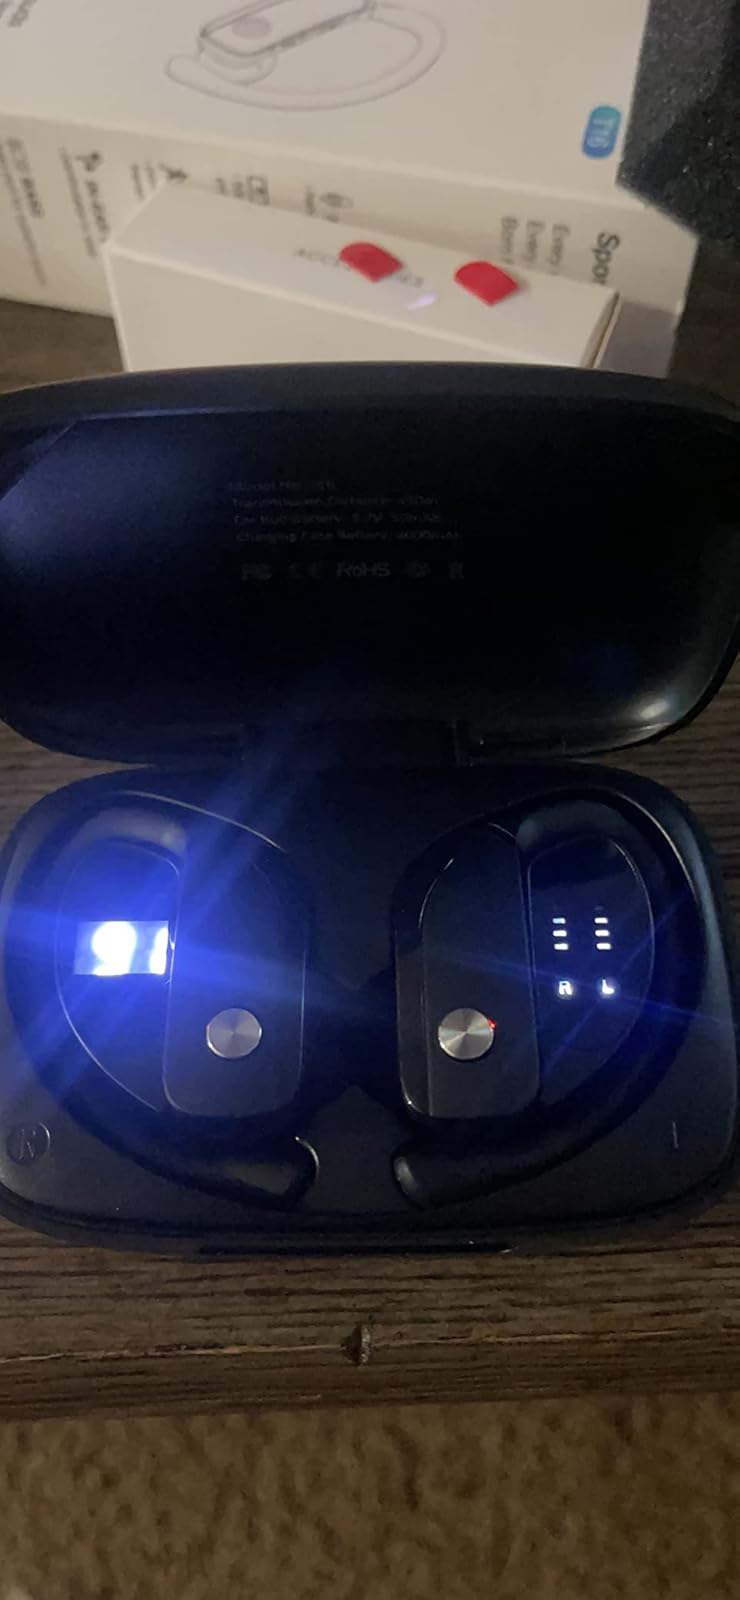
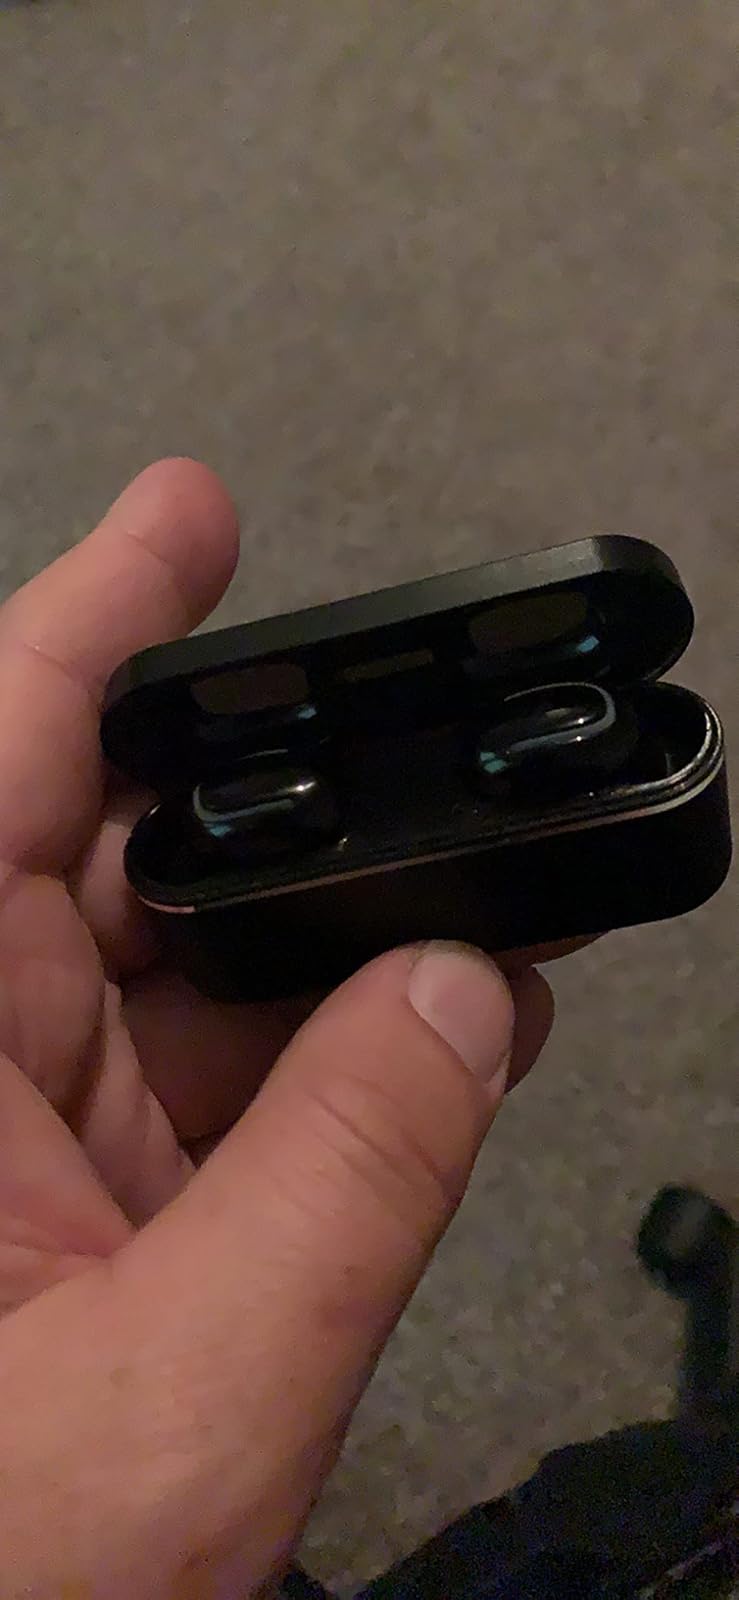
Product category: earbuds
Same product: no